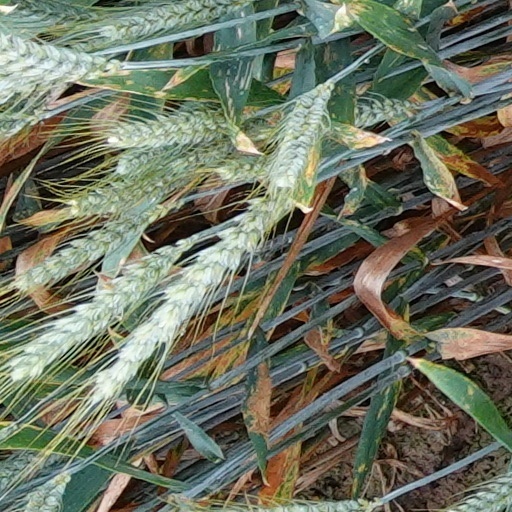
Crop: wheat